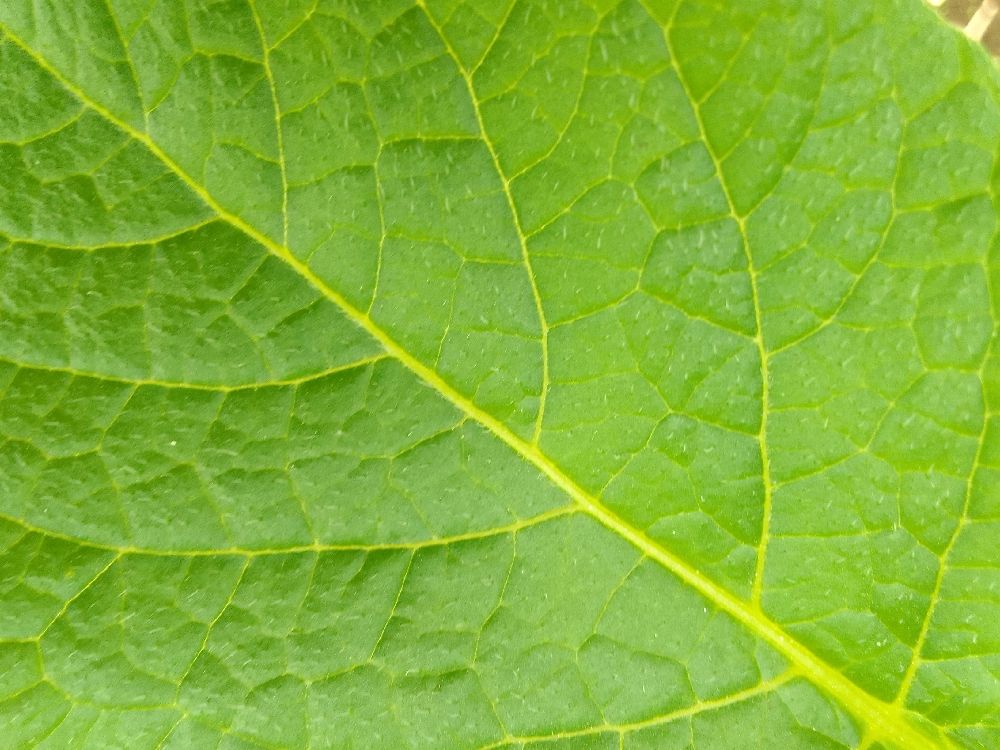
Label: Healthy